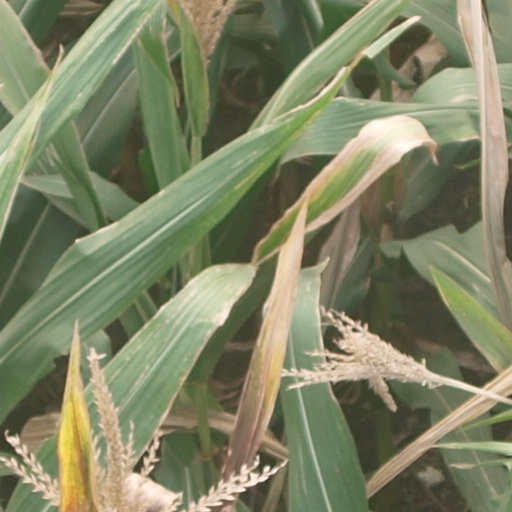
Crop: maize; corn